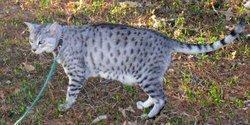
Egyptian Mau